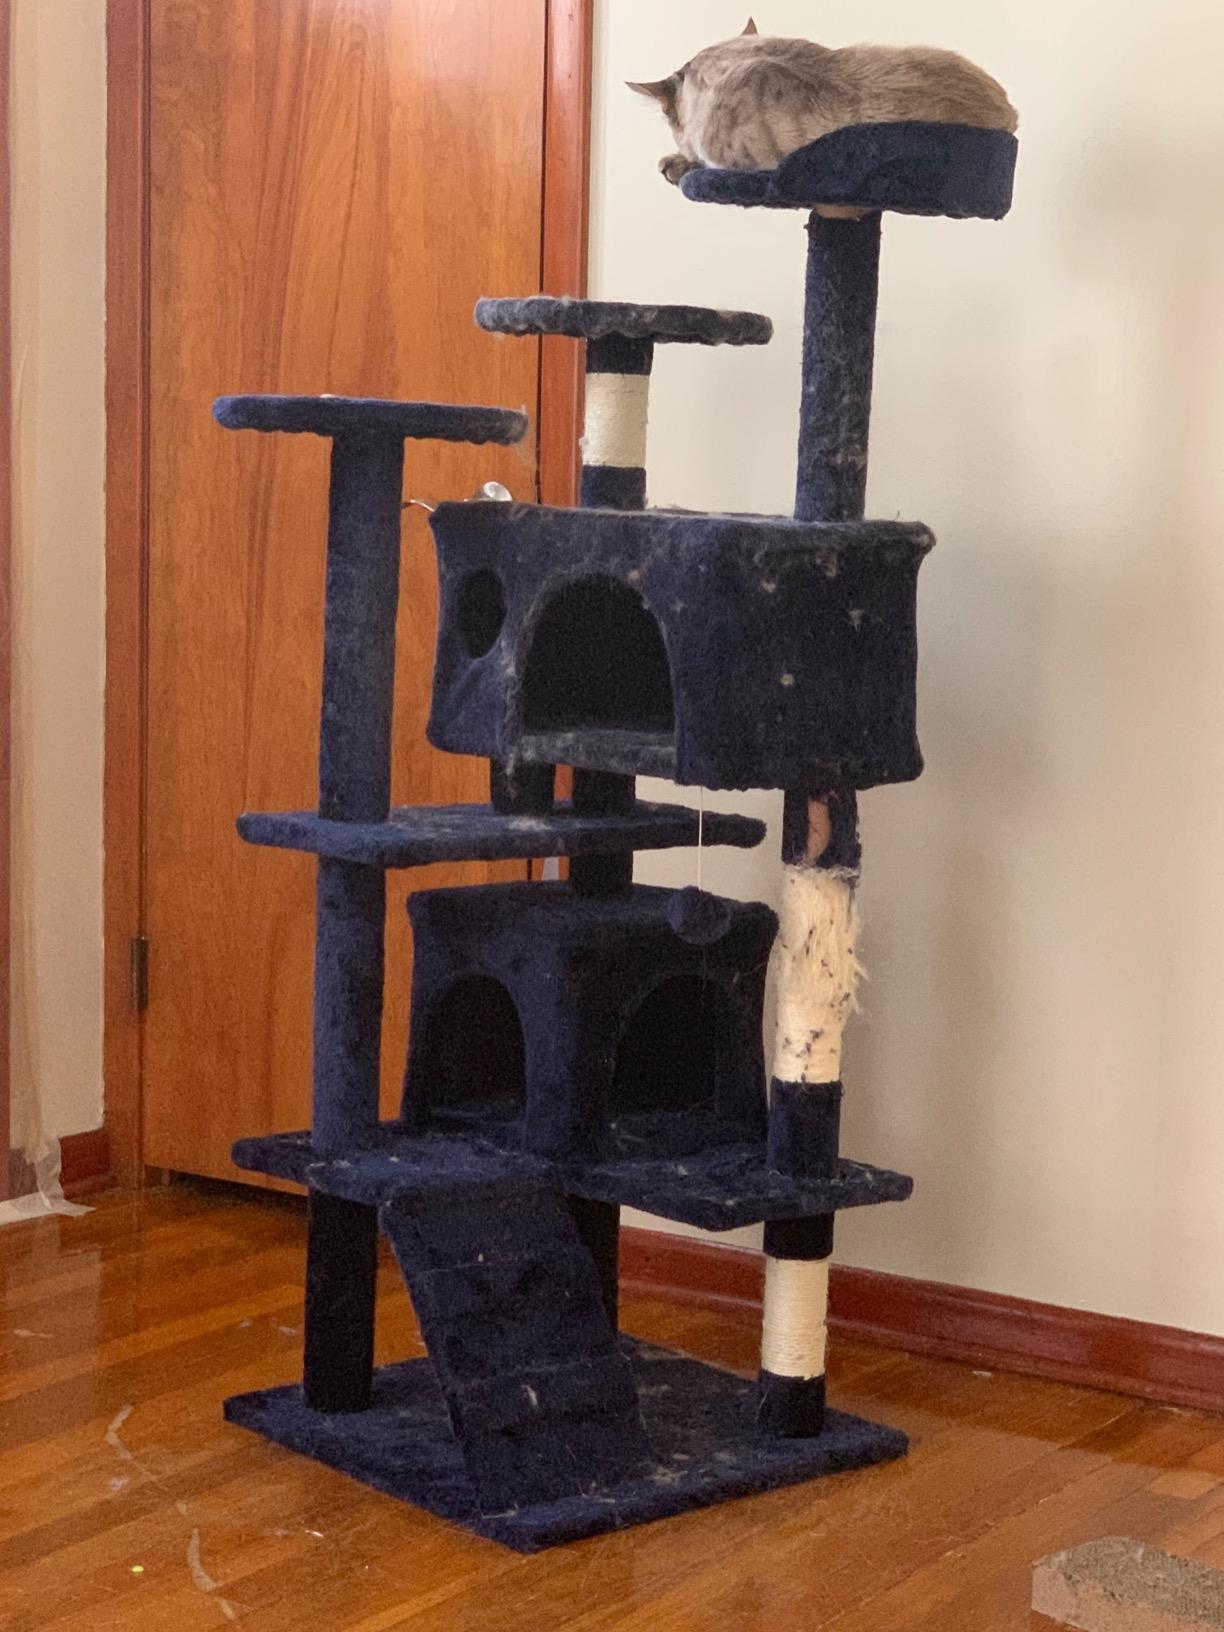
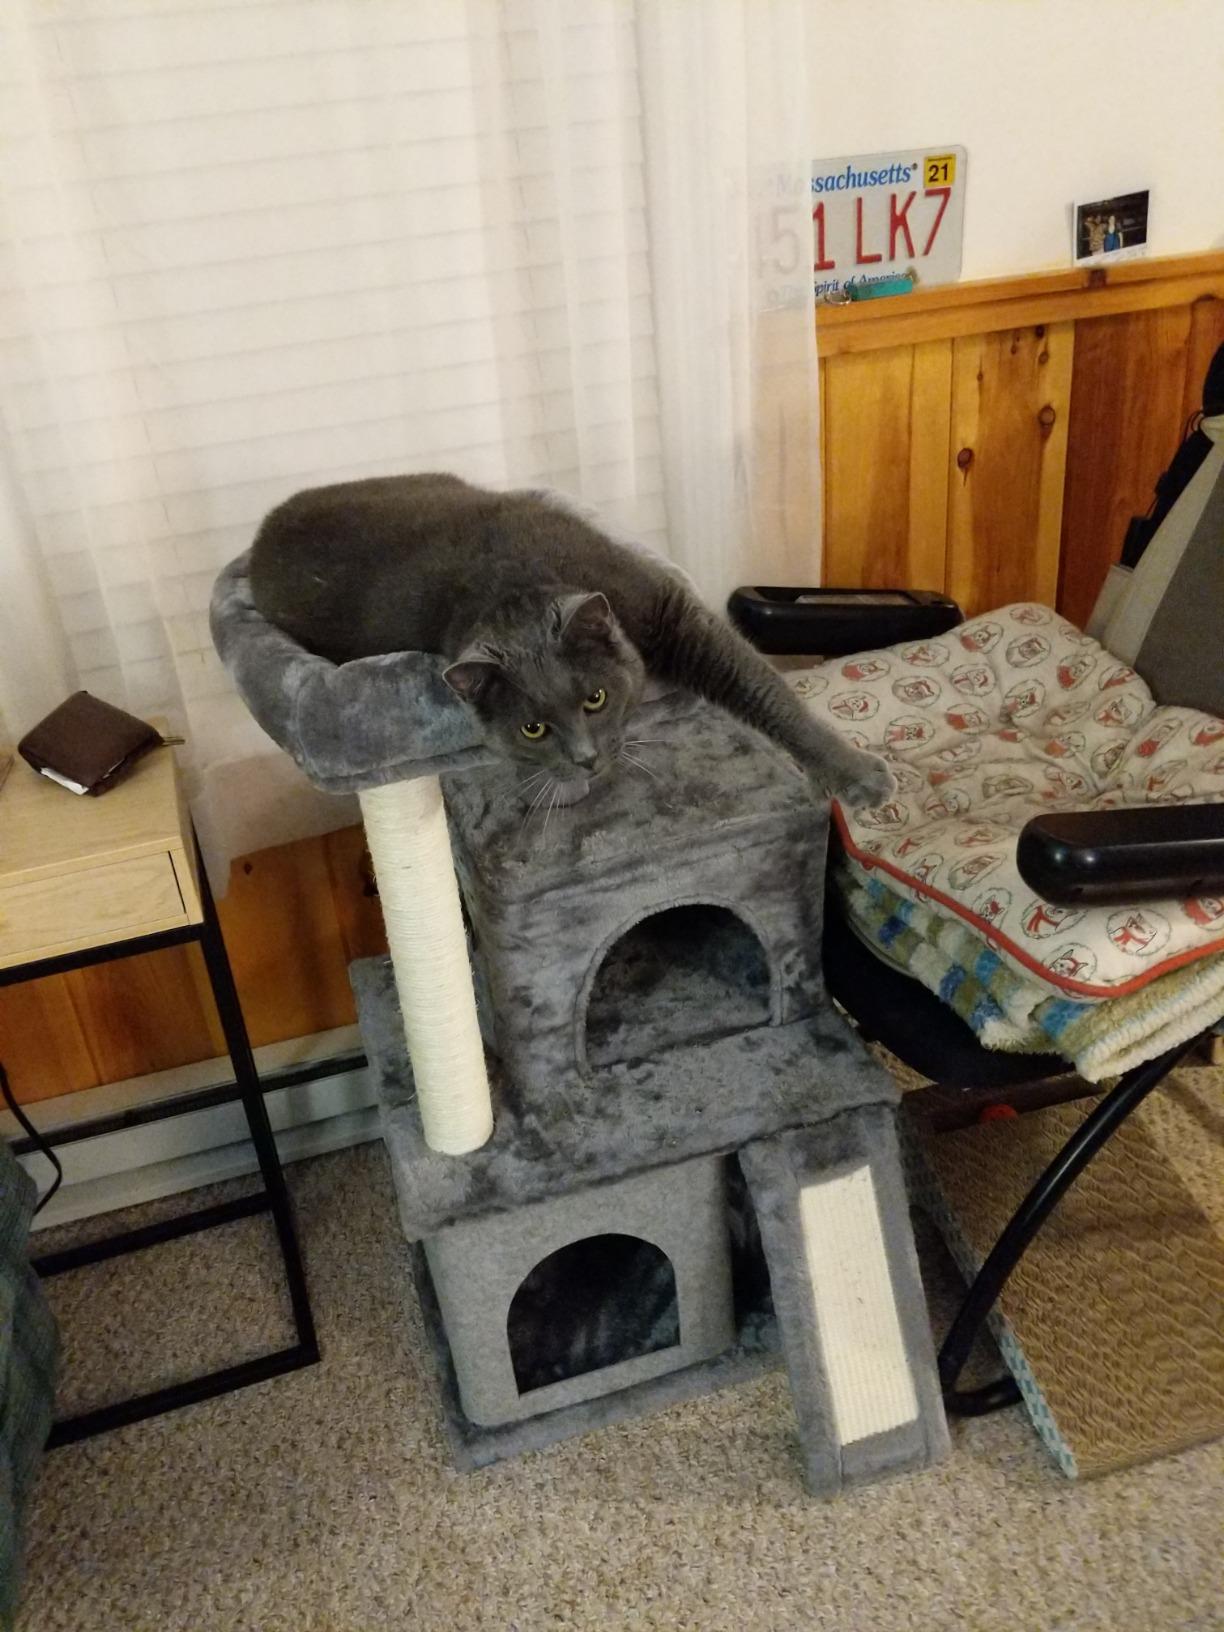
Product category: items_cat tree
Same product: no